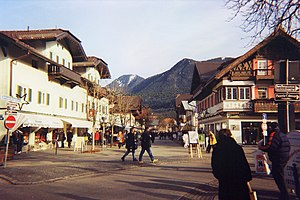
Garmisch-Partenkirchen
Garmisch-Partenkirchen
Garmisch-Partenkirchen er en købstad og administrationsby i Landkreis Garmisch-Partenkirchen i den tyske delstat Bayern. Den er centrum i den Oberbayerske region Werdenfelser Land. Trods mere end 26.000 indbyggere har Garmisch-Partenkirchen ikke stadsrettigheder.